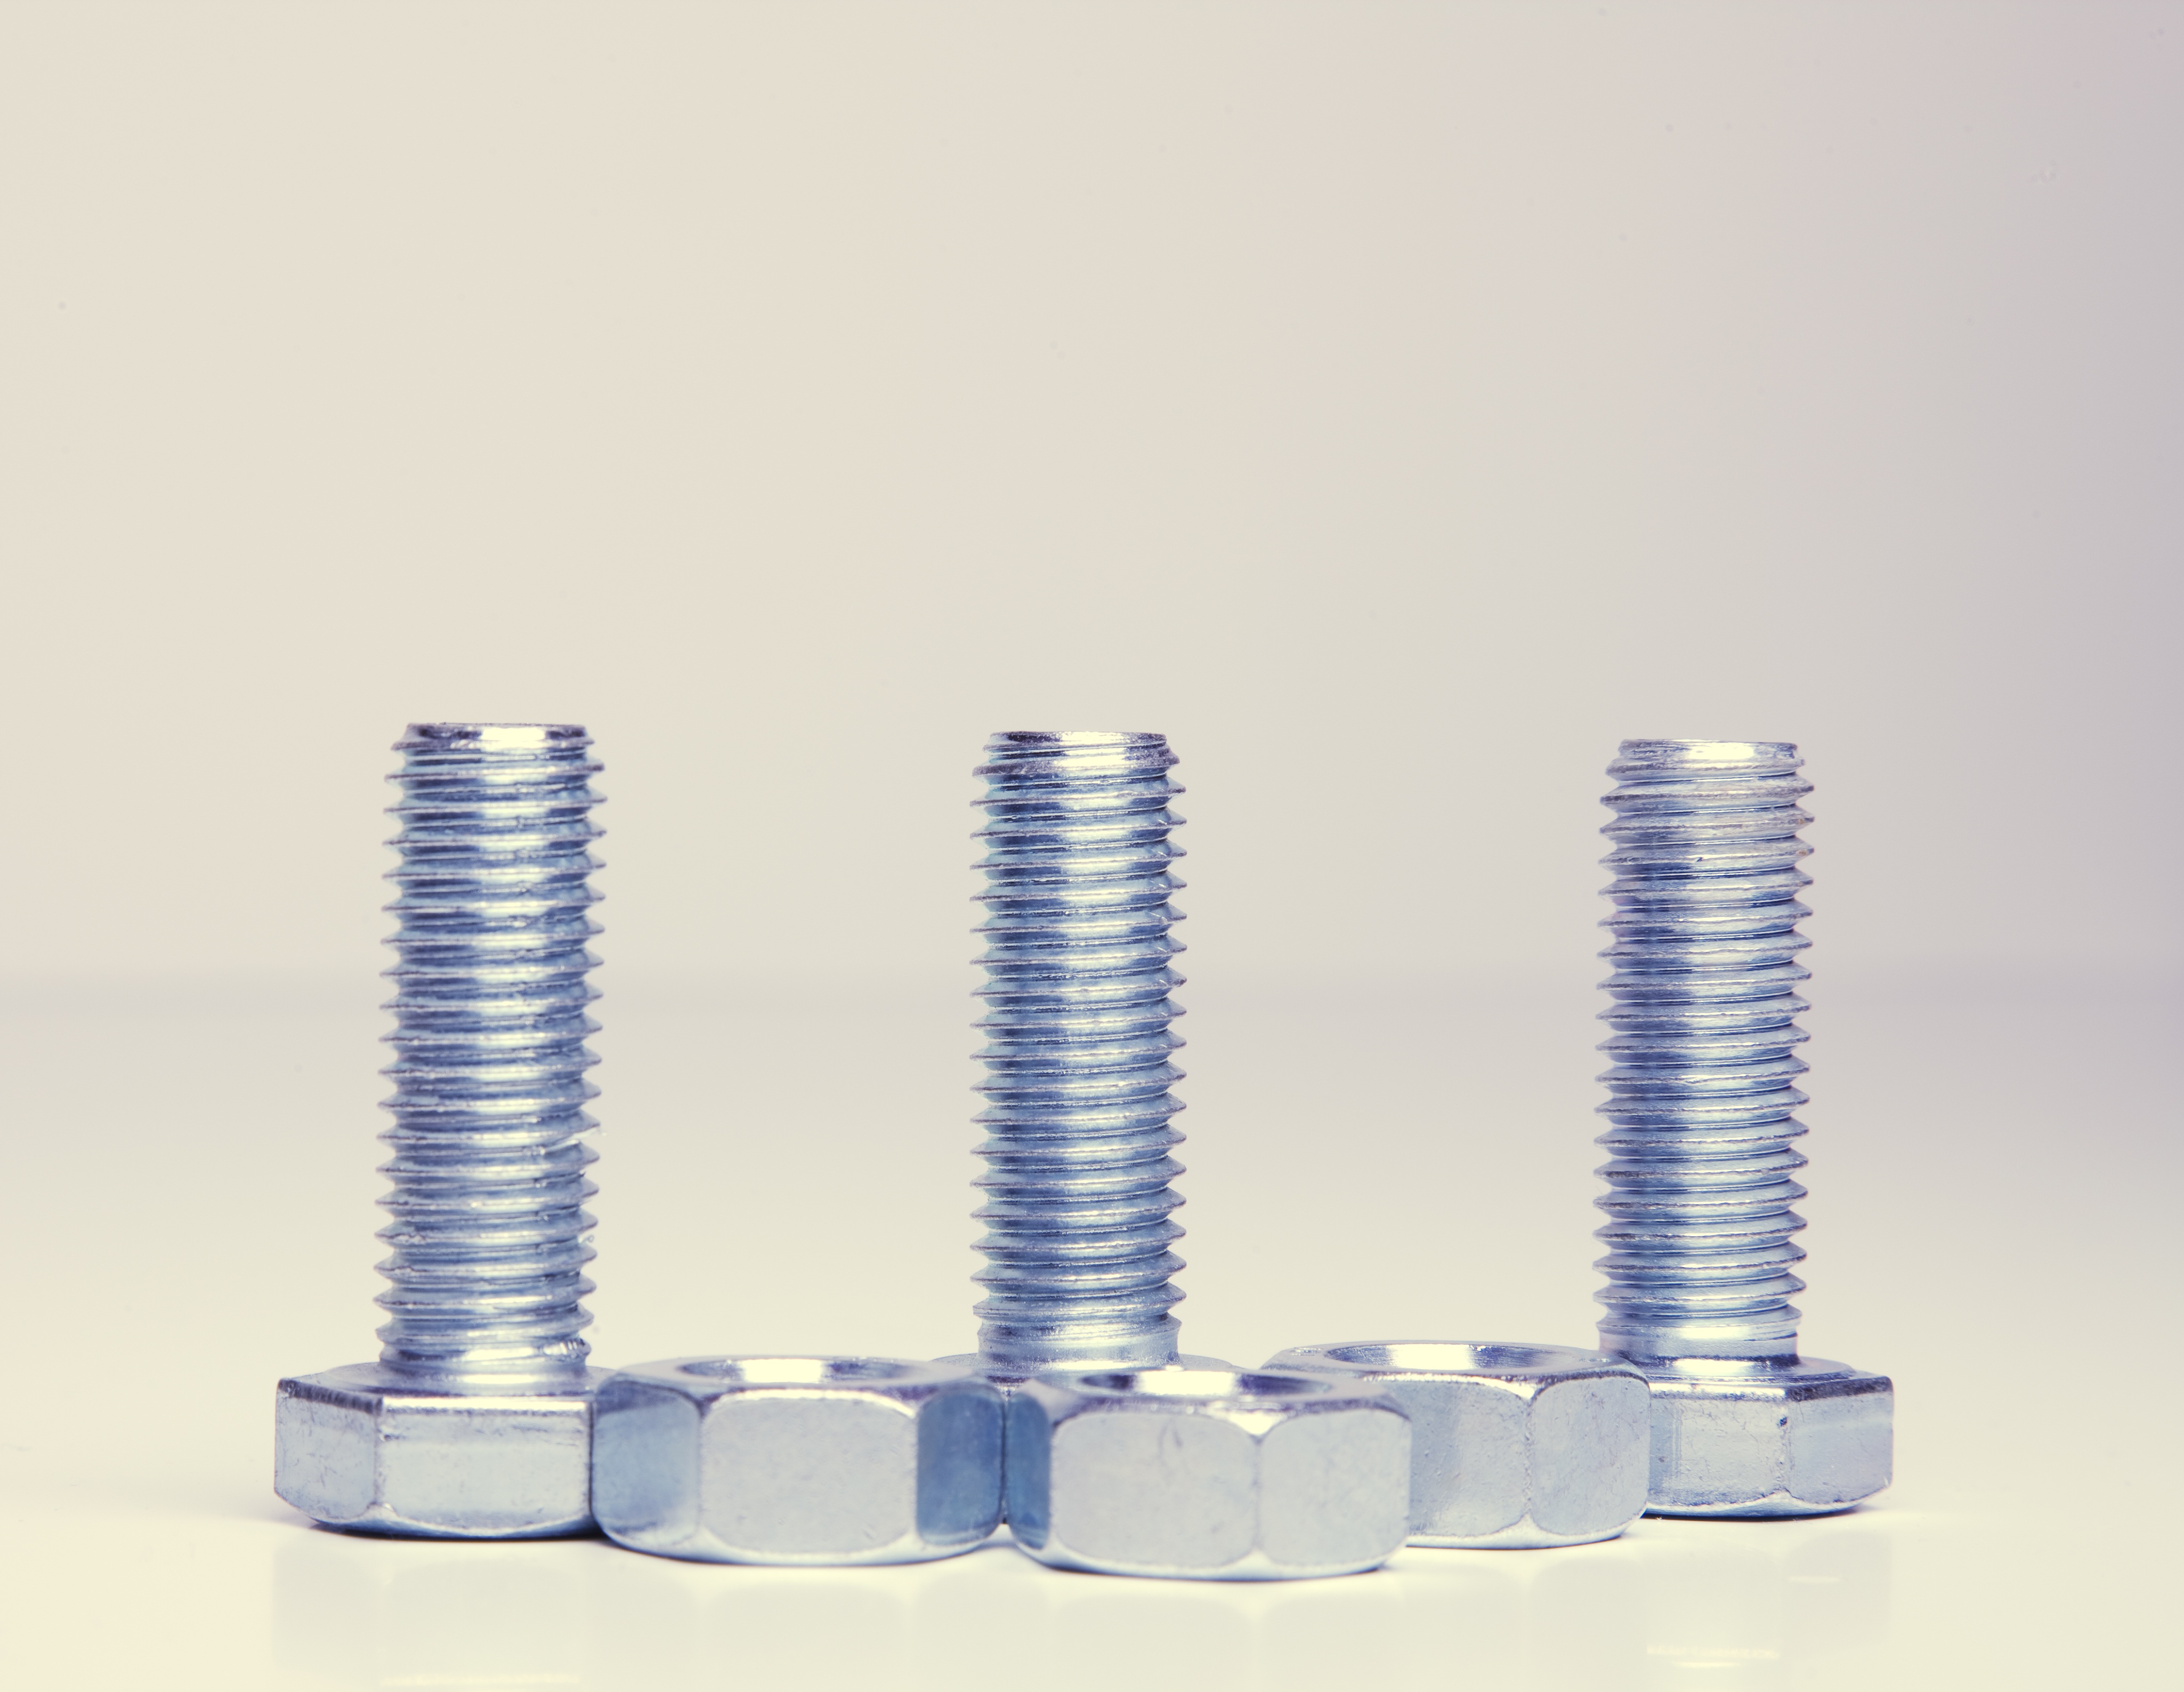
metal, screw, thread, product, chrome, mother, turn, iron, connection, gland, stability, allen, screw head, assembly technology, hexagon nut, drehteile, zinc plated, metal industry, turner, rotating technology